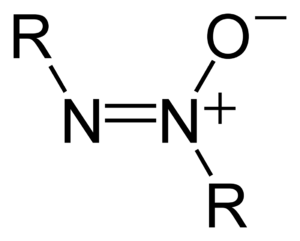
Les composés azoxy sont le groupe de composés organiques portant le groupe fonctionnel de structure générale RN=N⁺R. Ils sont considérés comme les amines-oxydes des composés azo. Les azoxy sont des dipoles 1,3. Ils donnent des cycloadditions 1,3-dipolaires sur les doubles liaisons.